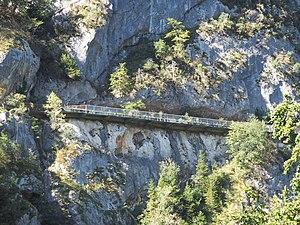
Photographie de l'ancienne route abandonnée dans les gorges du Frou (massif de la Chartreuse
Les gorges du Guiers Vif constituent un canyon, situé en Isère et en Savoie entre les communes de Corbel et de Saint-Christophe-sur-Guiers, ayant comme affluent le Guiers Vif.